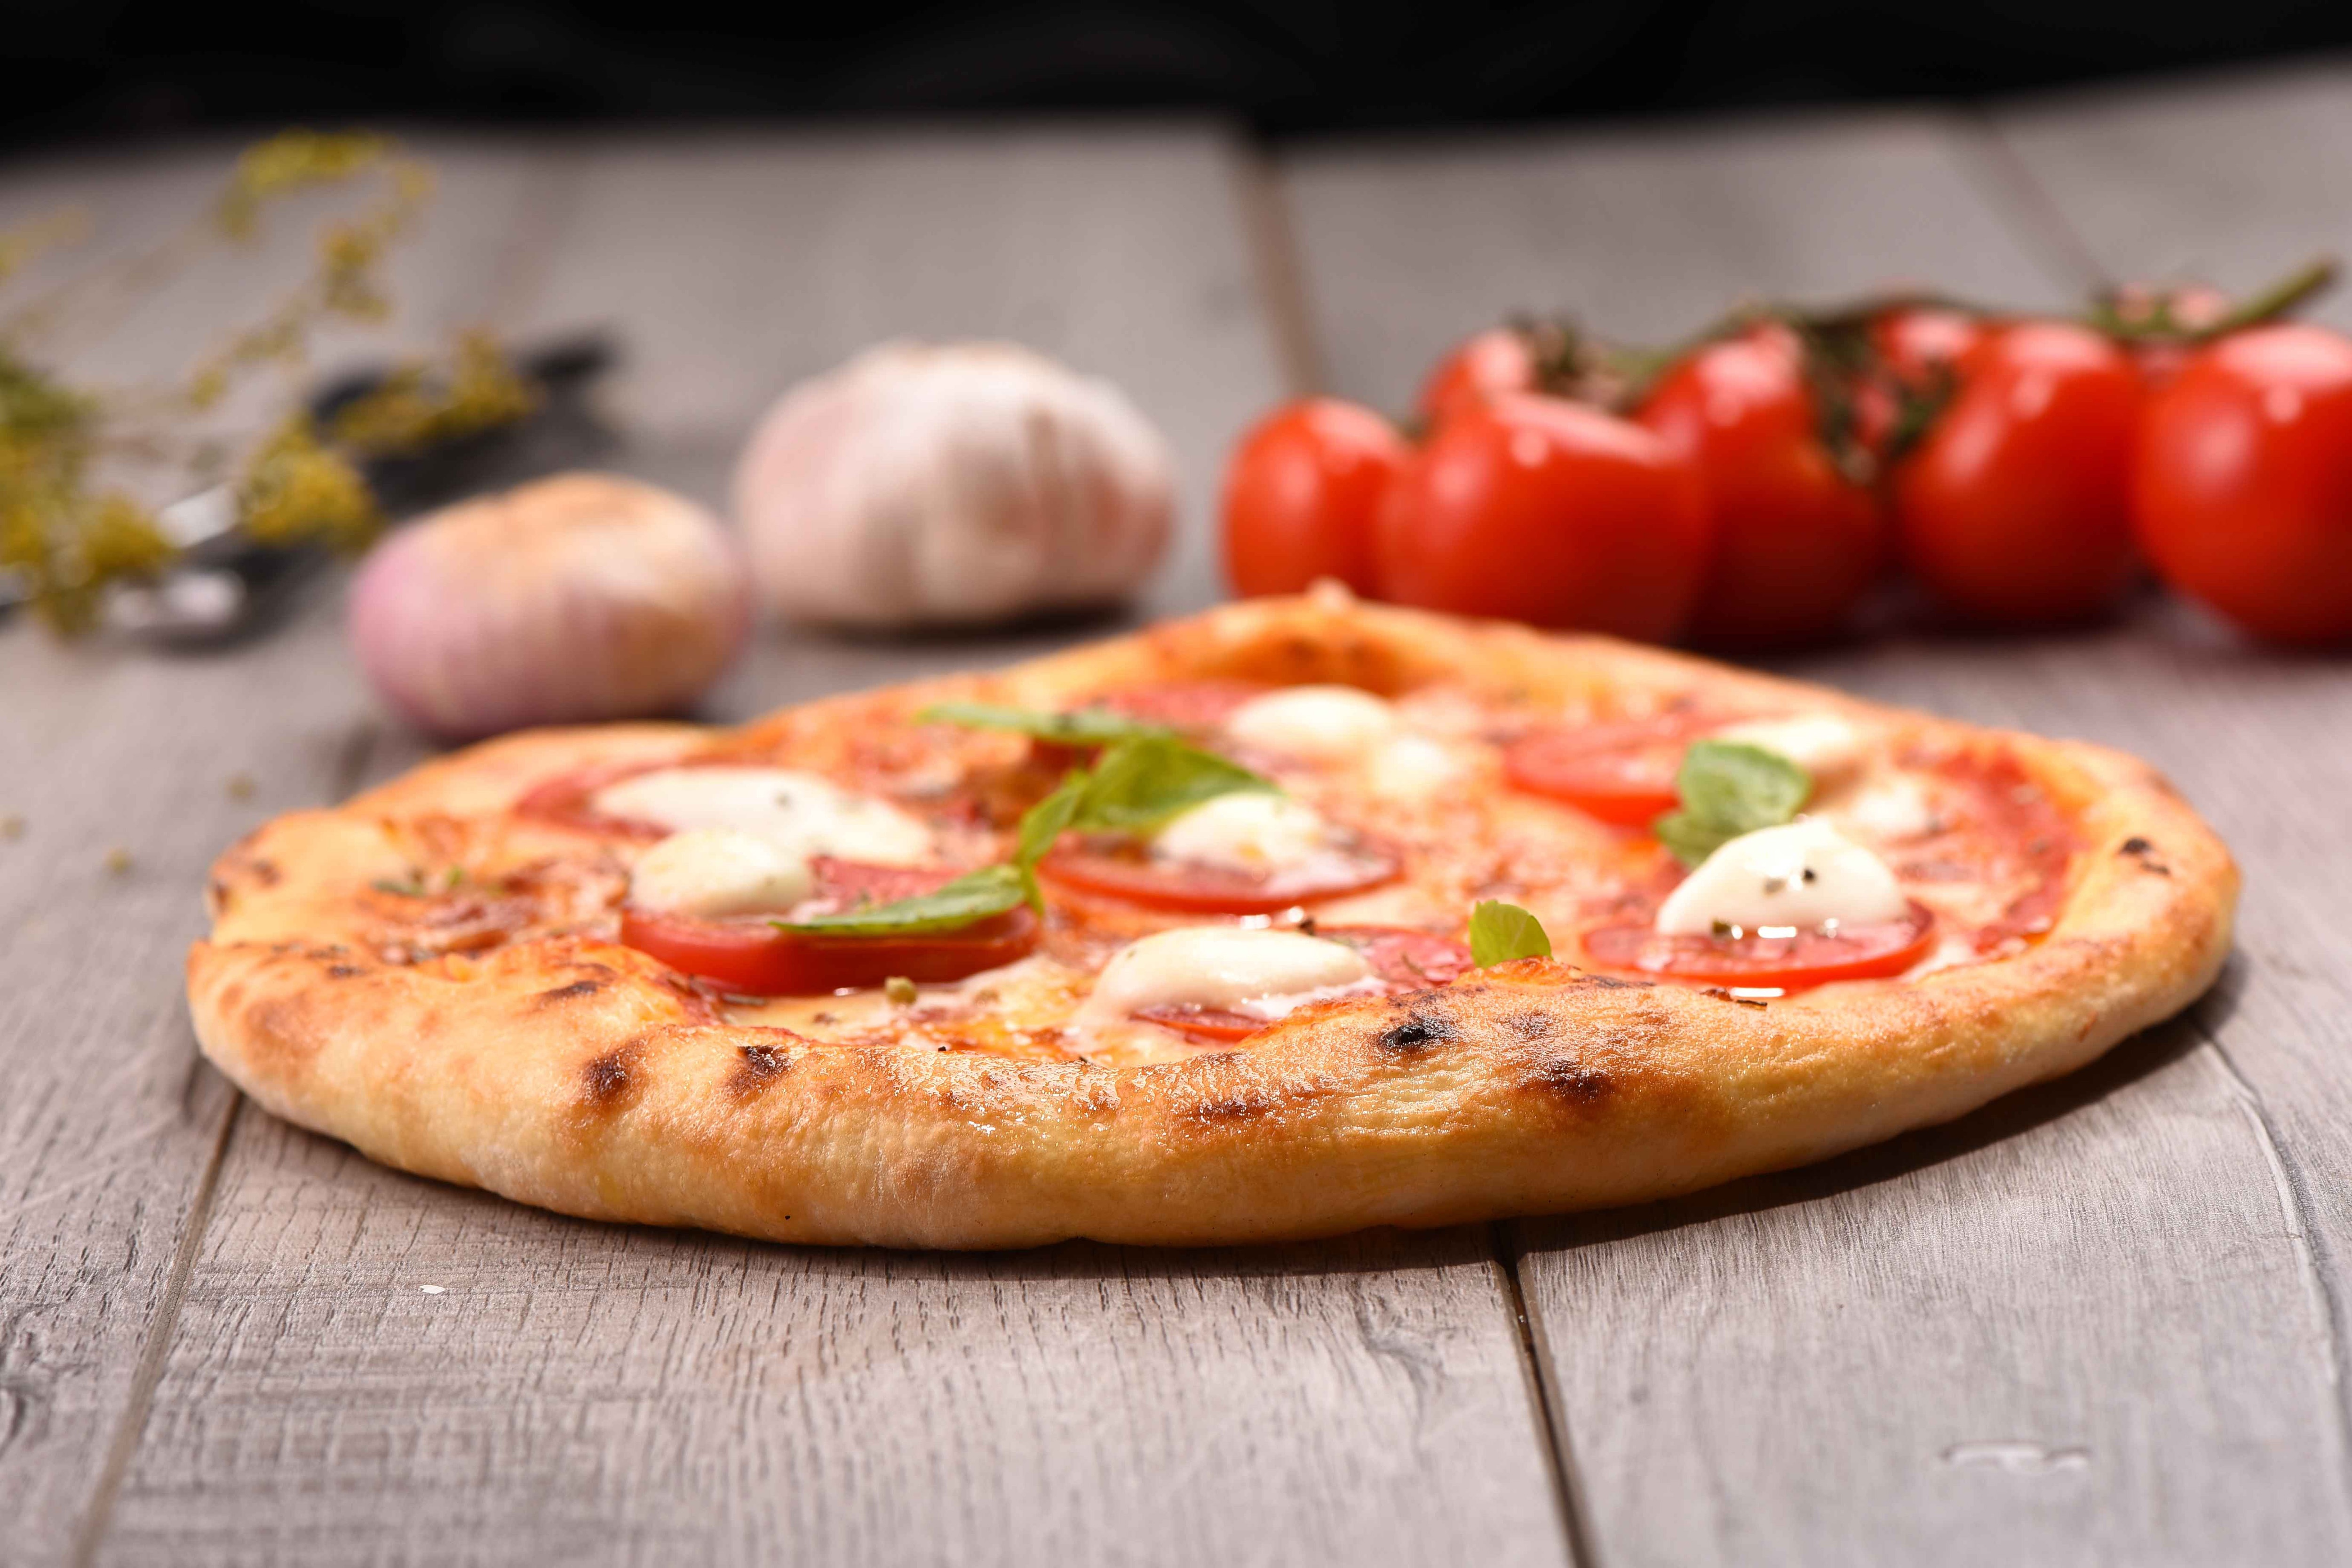
dish, food, pizza, cuisine, ingredient, flatbread, pizza cheese, italian food, tarte flamb e, fast food, recipe, california style pizza, produce, vegetarian food, pizza stone, basil, comfort food, baked goods, focaccia, tomato, dairy, finger food, american food, pizza cutter